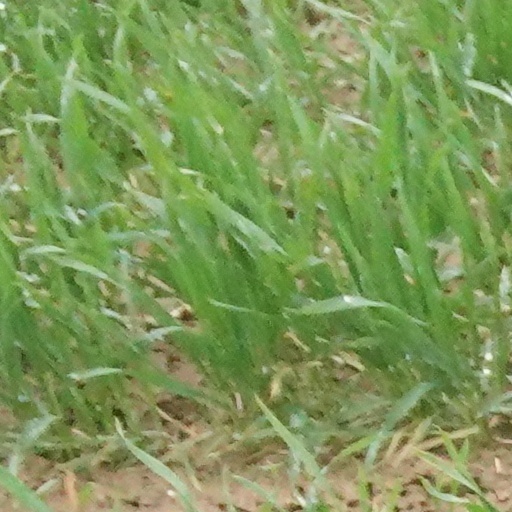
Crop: wheat